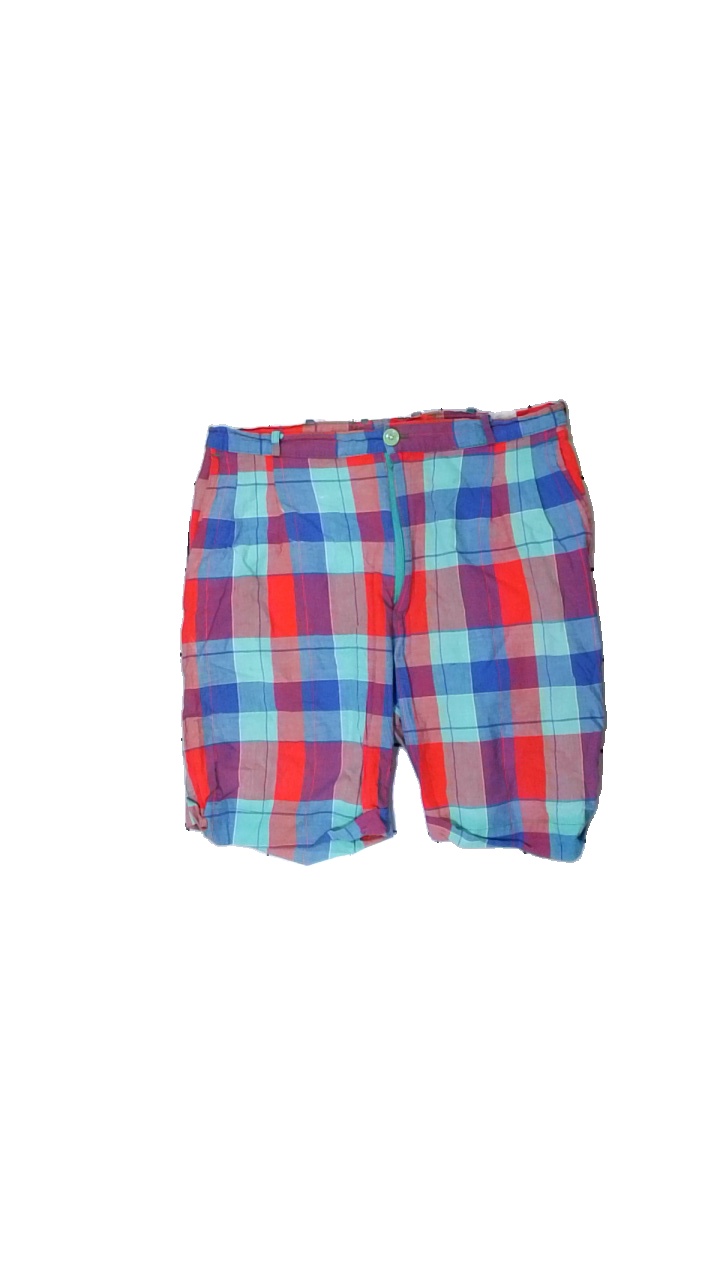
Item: Shorts (Unisex)
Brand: Competition
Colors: Multicolor, Blue, Red, Green
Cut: Regular
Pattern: Checkered print
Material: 100% Cotton
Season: All
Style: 90s
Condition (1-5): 1
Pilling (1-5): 2
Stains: Minor
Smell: Minor
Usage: Export
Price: <50